Daniel Lambert

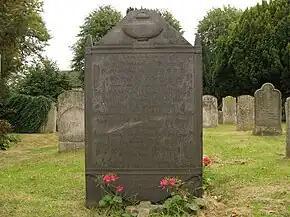
Large gravestone in a churchyard

Lambert soon came to the attention of the medical profession, and shortly after his arrival in London, the "Medical and Physical Journal" published an article about him. They confirmed that he weighed , and measured his height as . A thorough medical examination found that his bodily functions worked correctly, and that he breathed freely. Lambert was described as active and mentally alert, well-read, and with an excellent memory. He was fond of singing, and had a normal speaking voice which showed no signs of pressure on the lungs. Doctors found tumefaction of his feet, legs and thighs, and accumulation of fat within the abdomen, but other than scaly and thickened skin on his legs caused by previous attacks of erysipelas, he had no health problems. Lambert told the doctors that he ate normal quantities of ordinary food. He claimed that since about 1795 he had drunk nothing but water, and that even while young, and a regular party-goer, he did not join his fellow revellers in drinking. Lambert claimed that he was able to walk about a quarter of a mile (400 m) without difficulty. He slept regularly for no more than eight hours per night, always with his window open, and was never heard to snore; on waking he was always fully alert within five minutes, and he never napped during the day.